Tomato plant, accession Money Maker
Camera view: tilt-top (135 deg); turntable rotation: 0 degrees
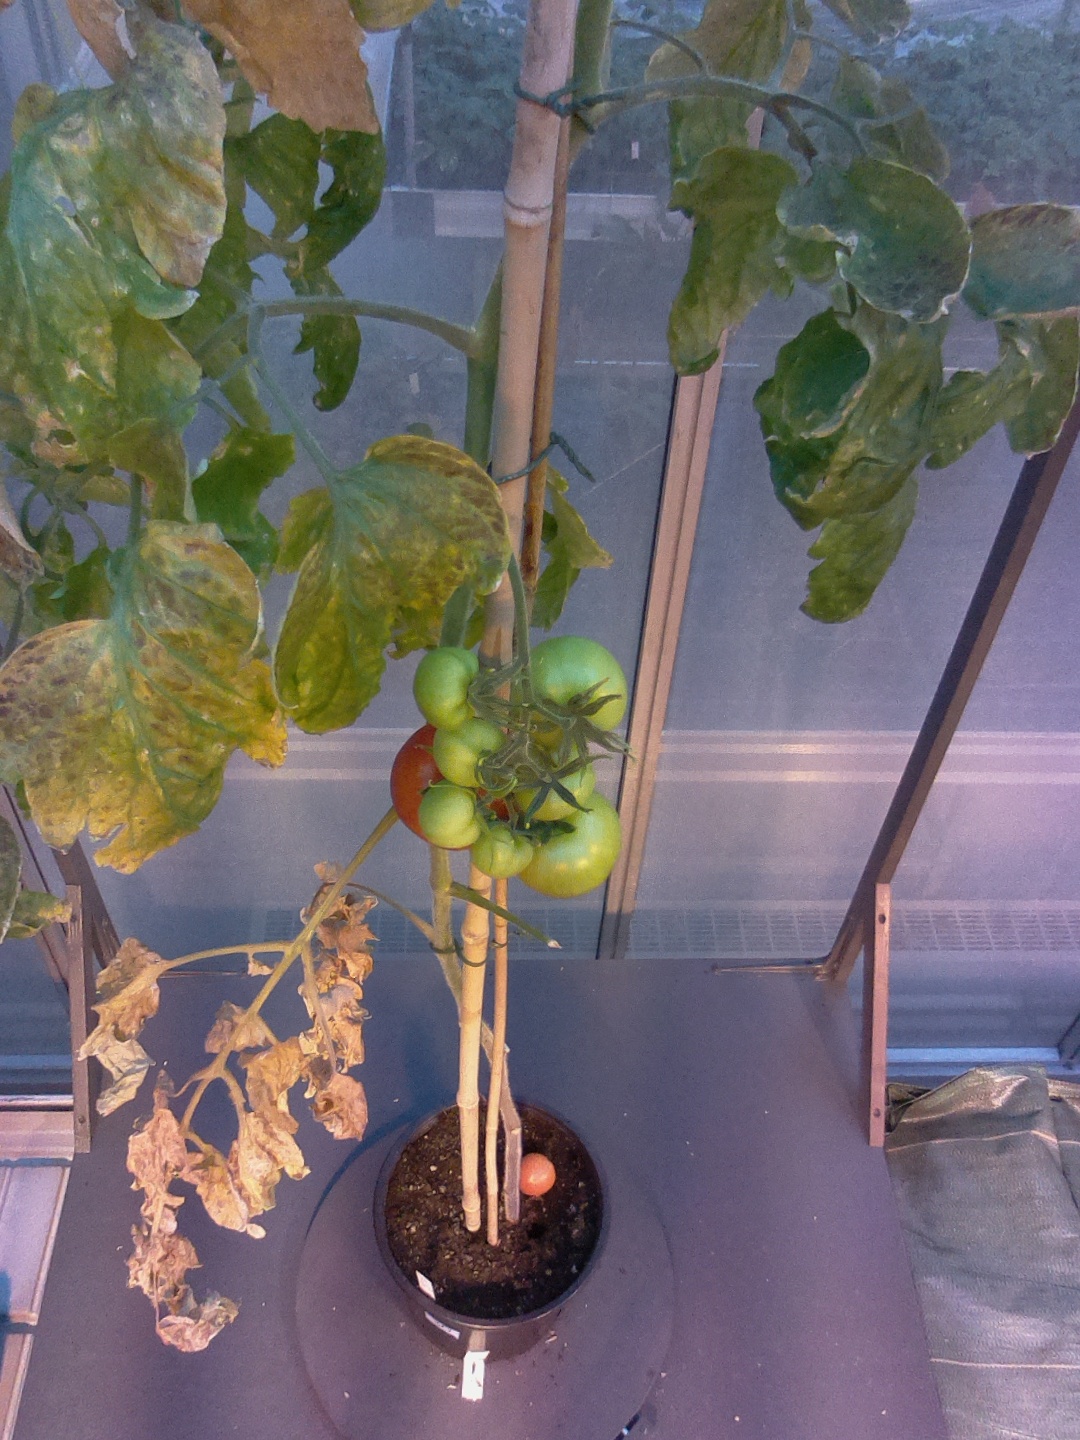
BBCH growth stage 81: 10%-20% of fruits show typical fully ripe color